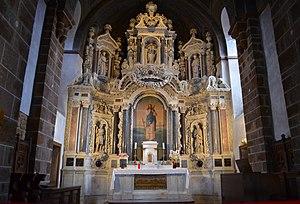
Église Saint-Jean de Béré - Châteaubriant (Loire-Atlantique) - retable du maître-autel.
Châteaubriant est une commune de l'Ouest de la France, située dans le département de la Loire-Atlantique, en région Pays de la Loire. Sous-préfecture, elle est le chef-lieu de l'arrondissement de Châteaubriant-Ancenis, et le siège de la Communauté de communes Châteaubriant-Derval.
L’église Saint-Jean de Béré est une très ancienne église de Châteaubriant, située en dehors du centre historique, près des vestiges du prieuré du faubourg de Béré.